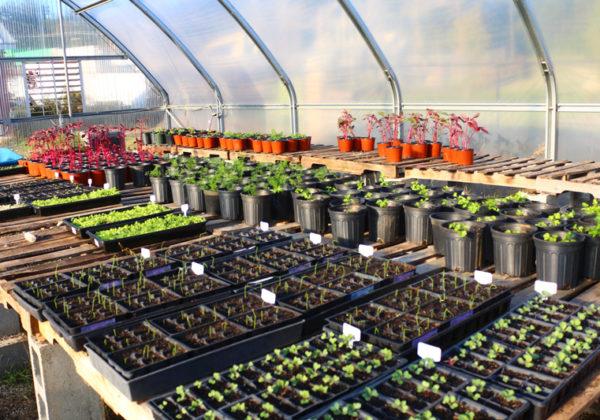
Mbegu za mazao zikiwa zimestawi katika miche midogo, na kuhifadhiwa katika makreti ya rangi nyeusi na kutengwa katika makundi ya mbegu za aina moja zikiwa tayari kwa kwenda kupandwa mashambani.